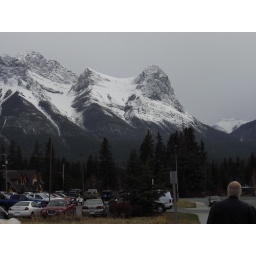
The mountains quietly tower above everything